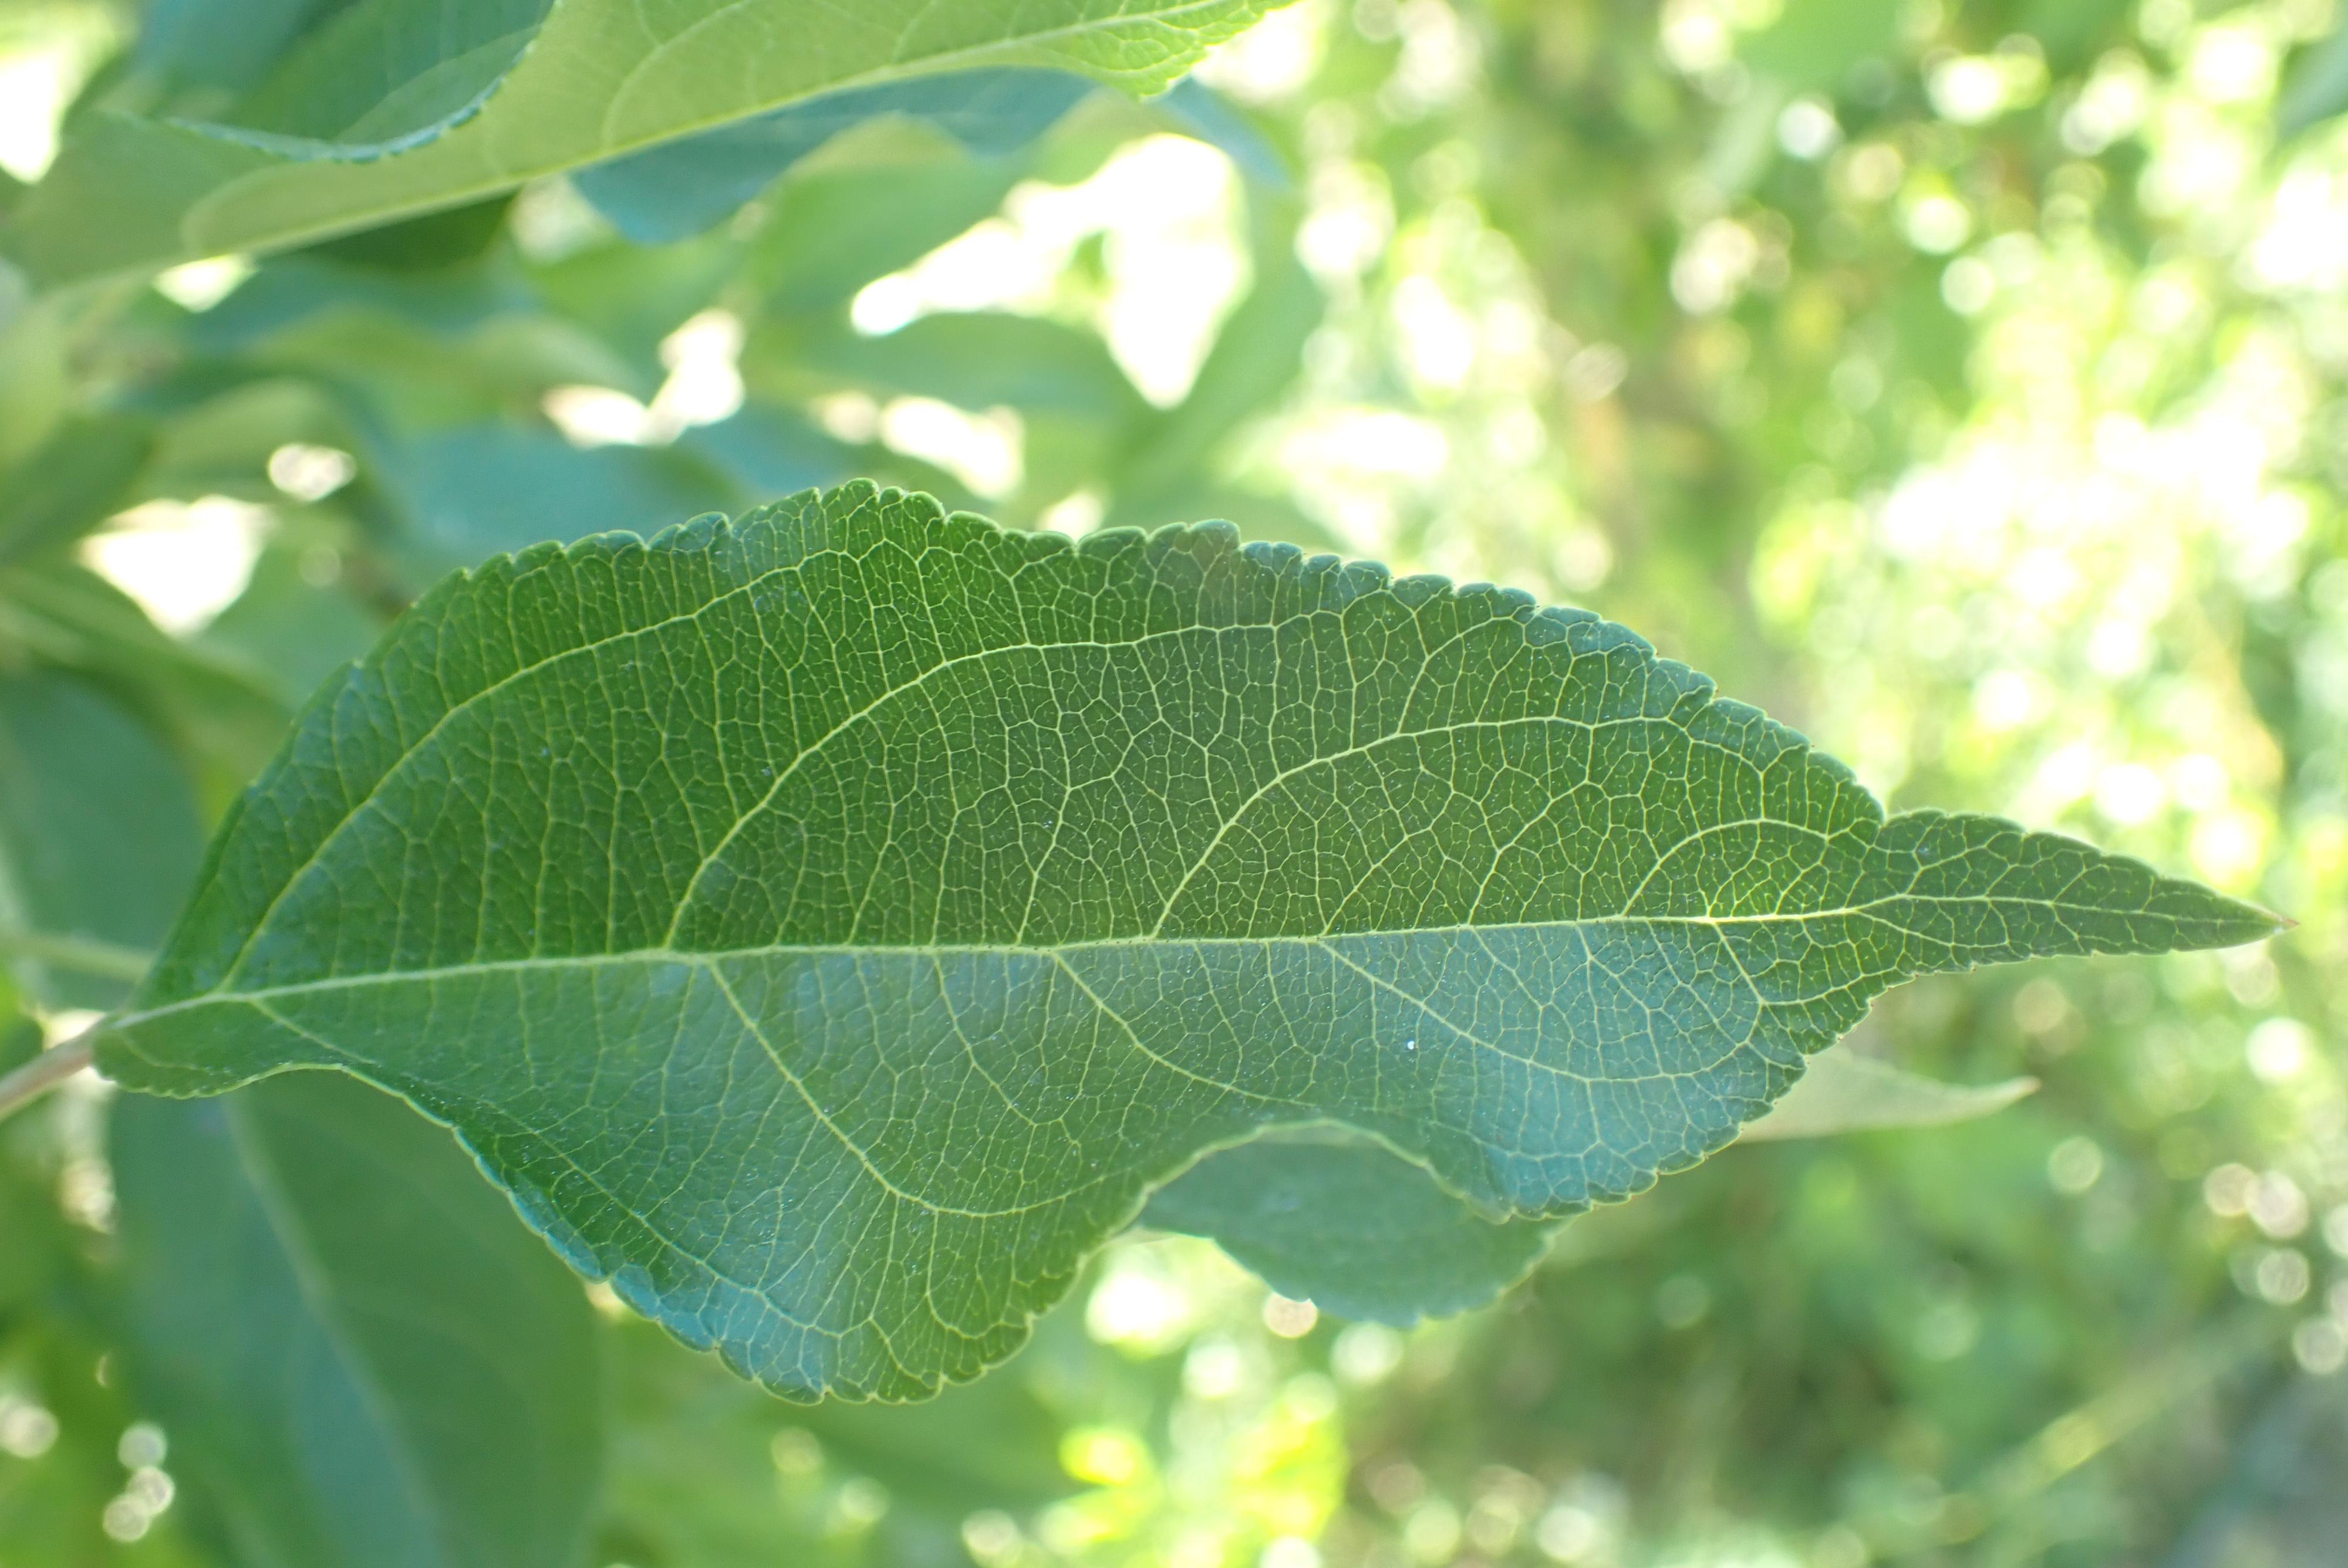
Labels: healthy